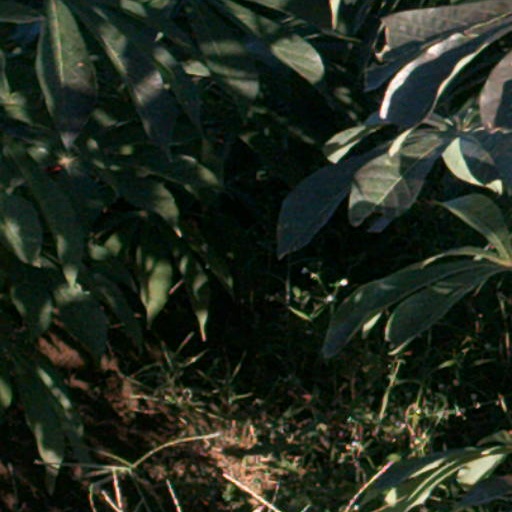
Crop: cassava